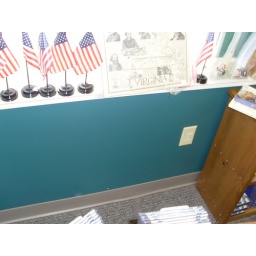
Outlet beneath the window on the entrance wall